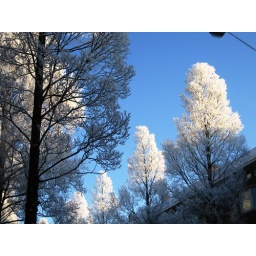
Frosty trees in Amsterdam - winter how I like it: cold and blue skies.